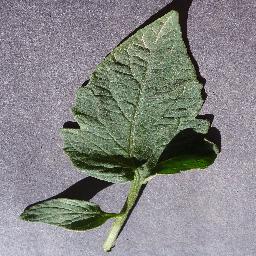
Label: Tomato___healthy